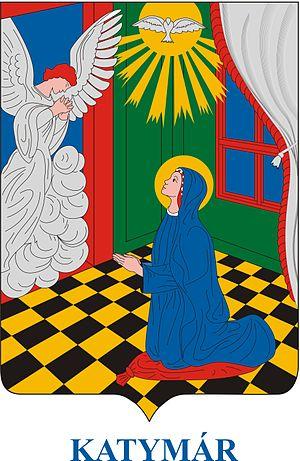
Katymár est un village et une commune du comitat de Bács-Kiskun en Hongrie.